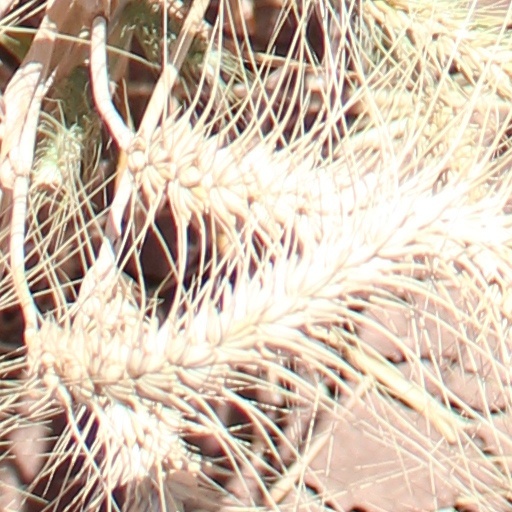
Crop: wheat